Russula virescens

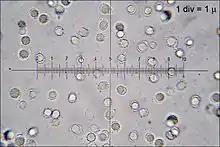
Spores are translucent and warted.

The spores of "R. virescens" are elliptical or ellipsoid with warts, translucent (hyaline), and produce a white, pale or pale yellow spore print; the spore dimensions are 6–9 by 5–7 μm. A partial reticulum (net-like pattern of ridges) interconnects the warts. The spore-bearing cells, the basidia, are club-shaped and have dimensions of 24–33 by 6–7.5 μm; they are colorless, and each hold from two to four spores. The pleurocystidia (cystidia on the gill face) are 40–85 by 6–8 μm and end abruptly in a sharp point.